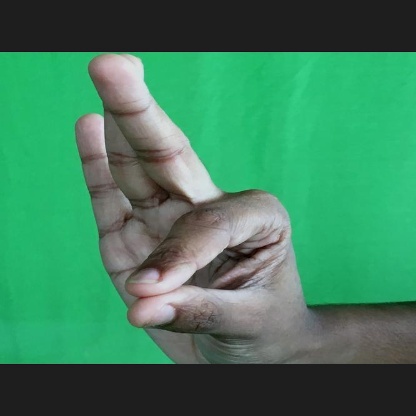
Mudra: Hamsasyam